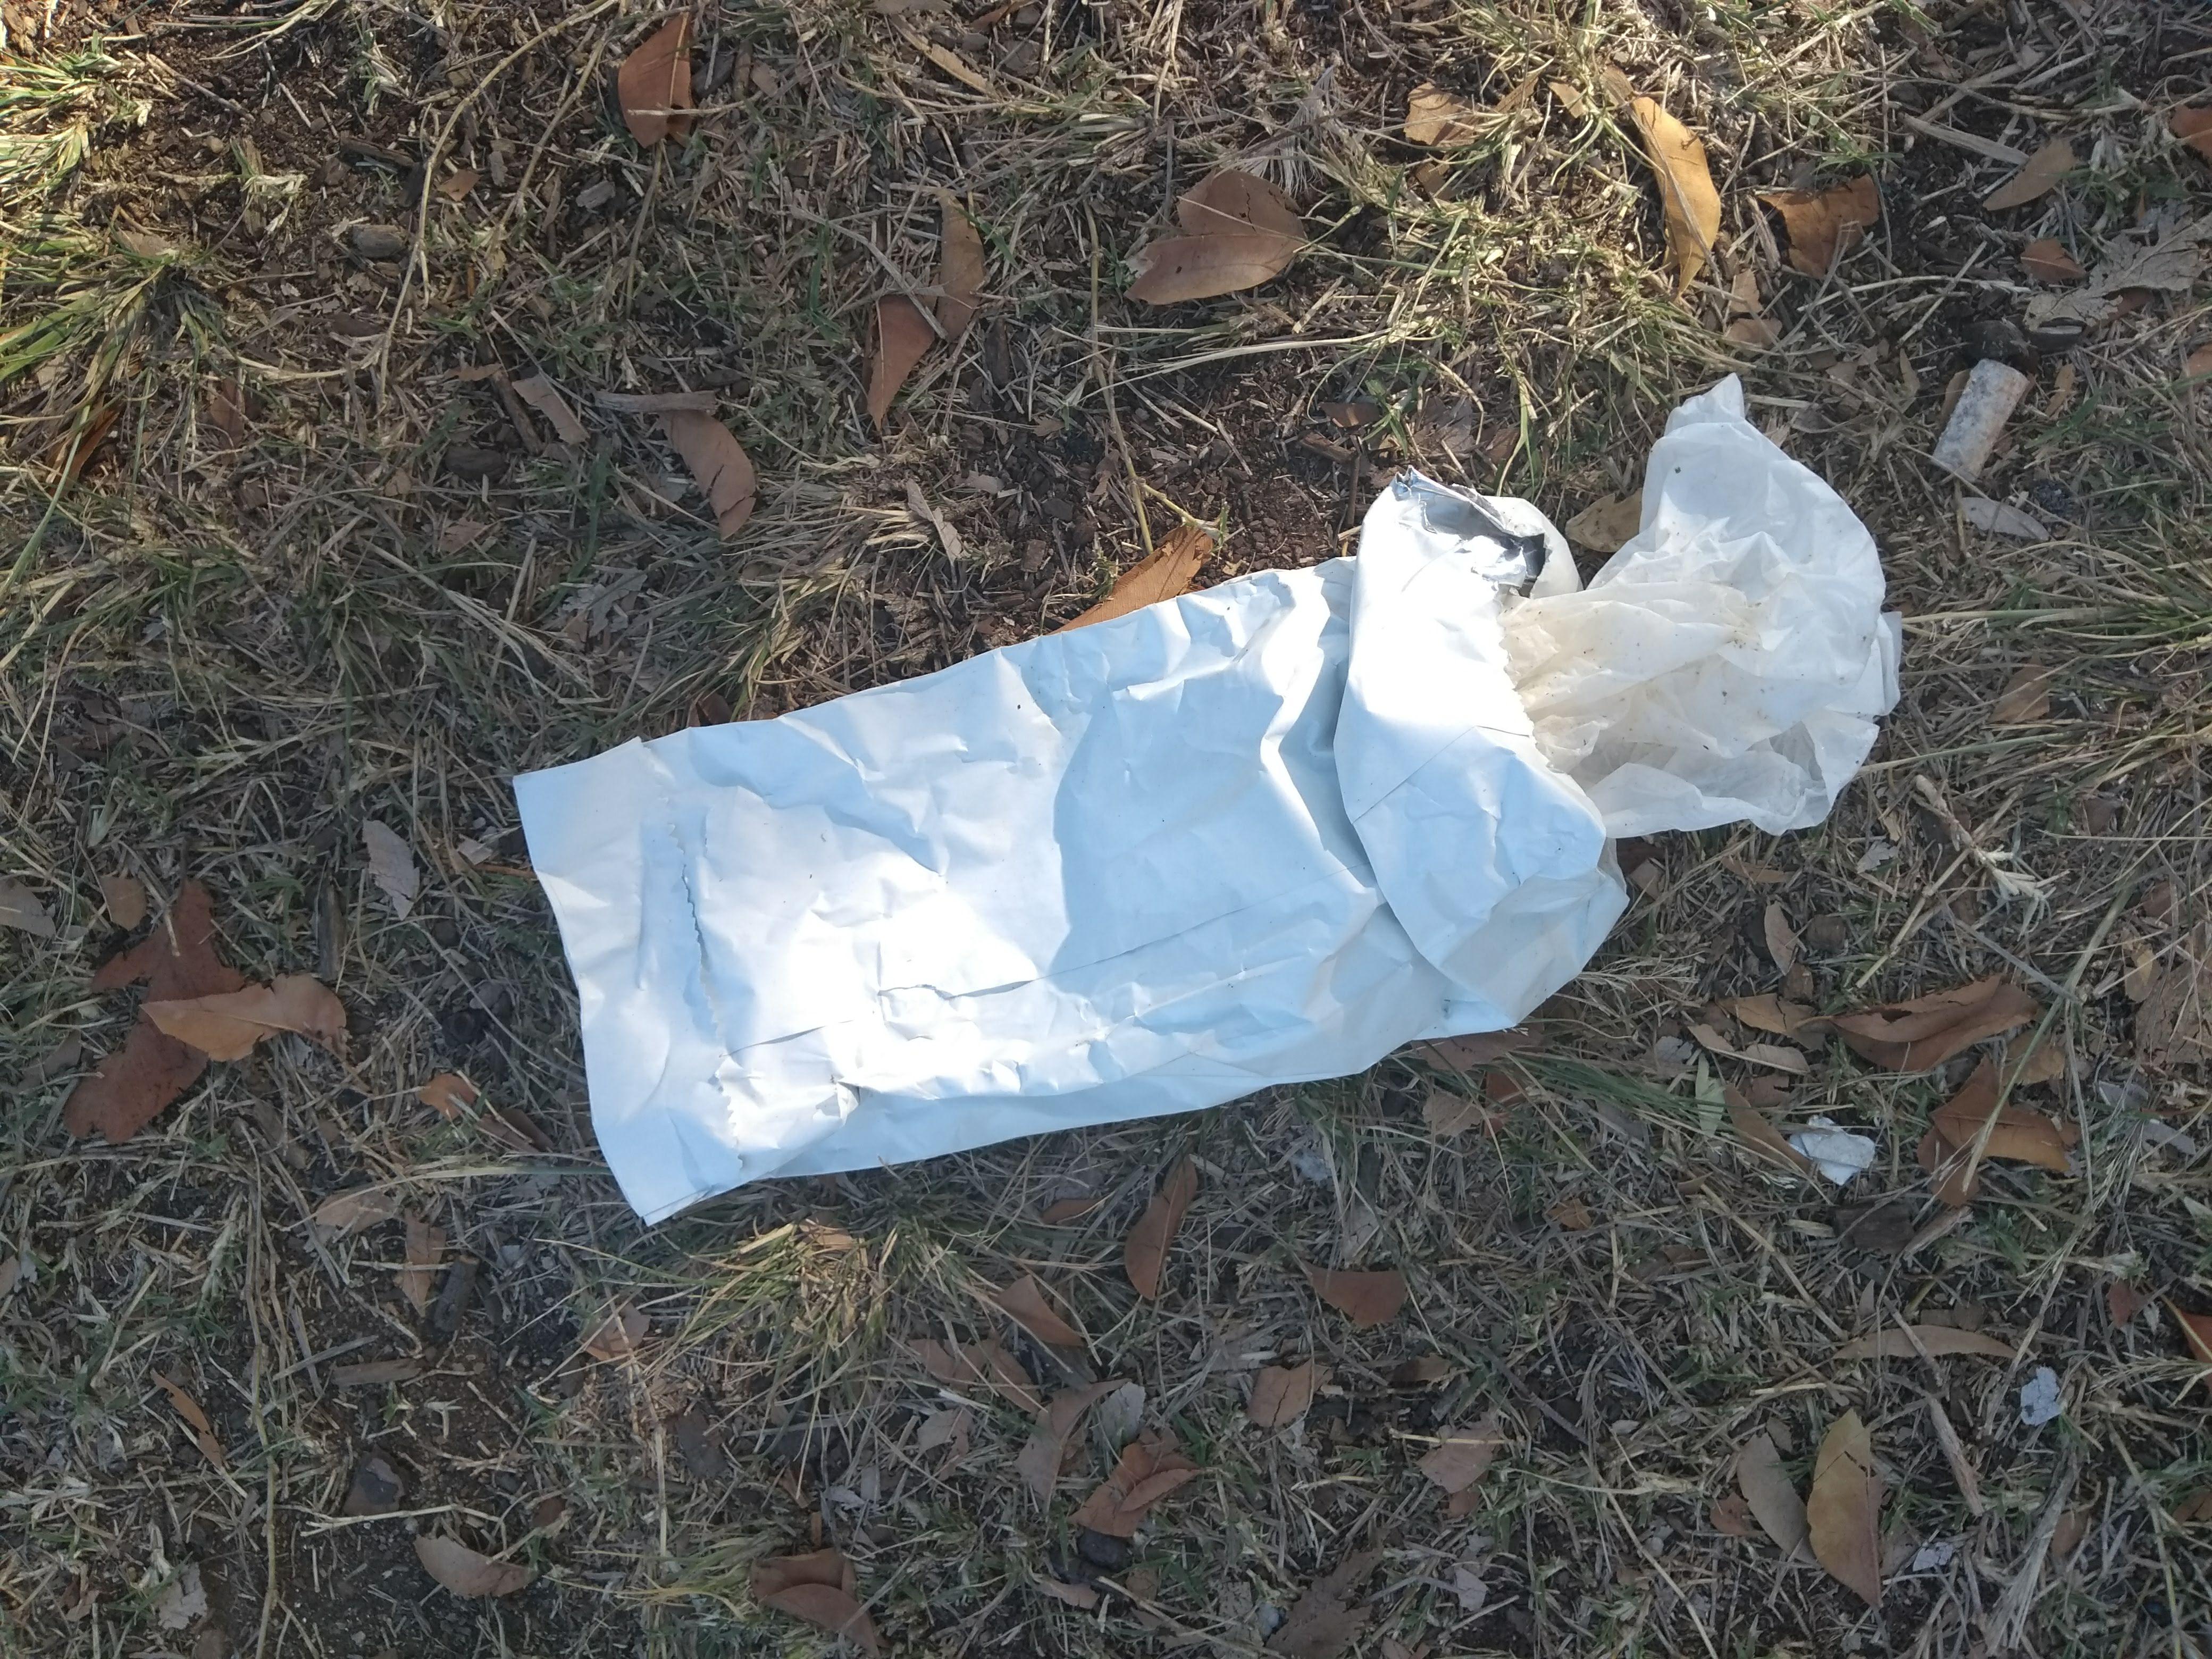
Object: Other plastic wrapper (Plastic bag & wrapper)

Object: Plastic film (Plastic bag & wrapper)

Object: Unlabeled litter (Unlabeled litter)

Object: Cigarette (Cigarette)